Fernbank Science Center

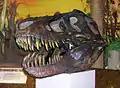
Dinosaur diorama exhibit is just one of the many educational exhibits on display.

The Fernbank Science Center opened in December 1967, and is an educational facility and an integral part of the DeKalb County School District. It provides programs for the science education of local students, pre-K-12. Both its planetarium and observatory are open for public shows on specific occasions.